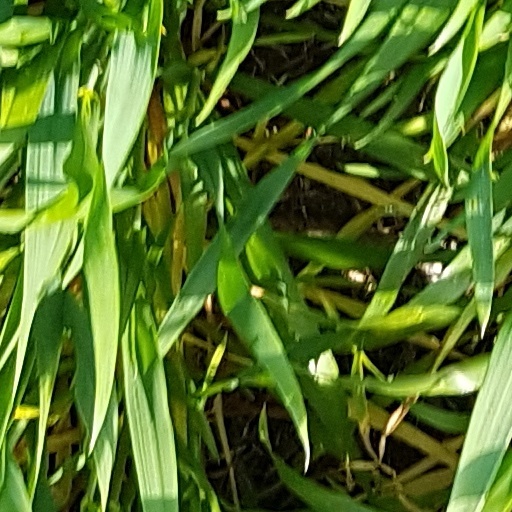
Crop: wheat